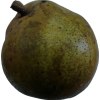
Label: pear